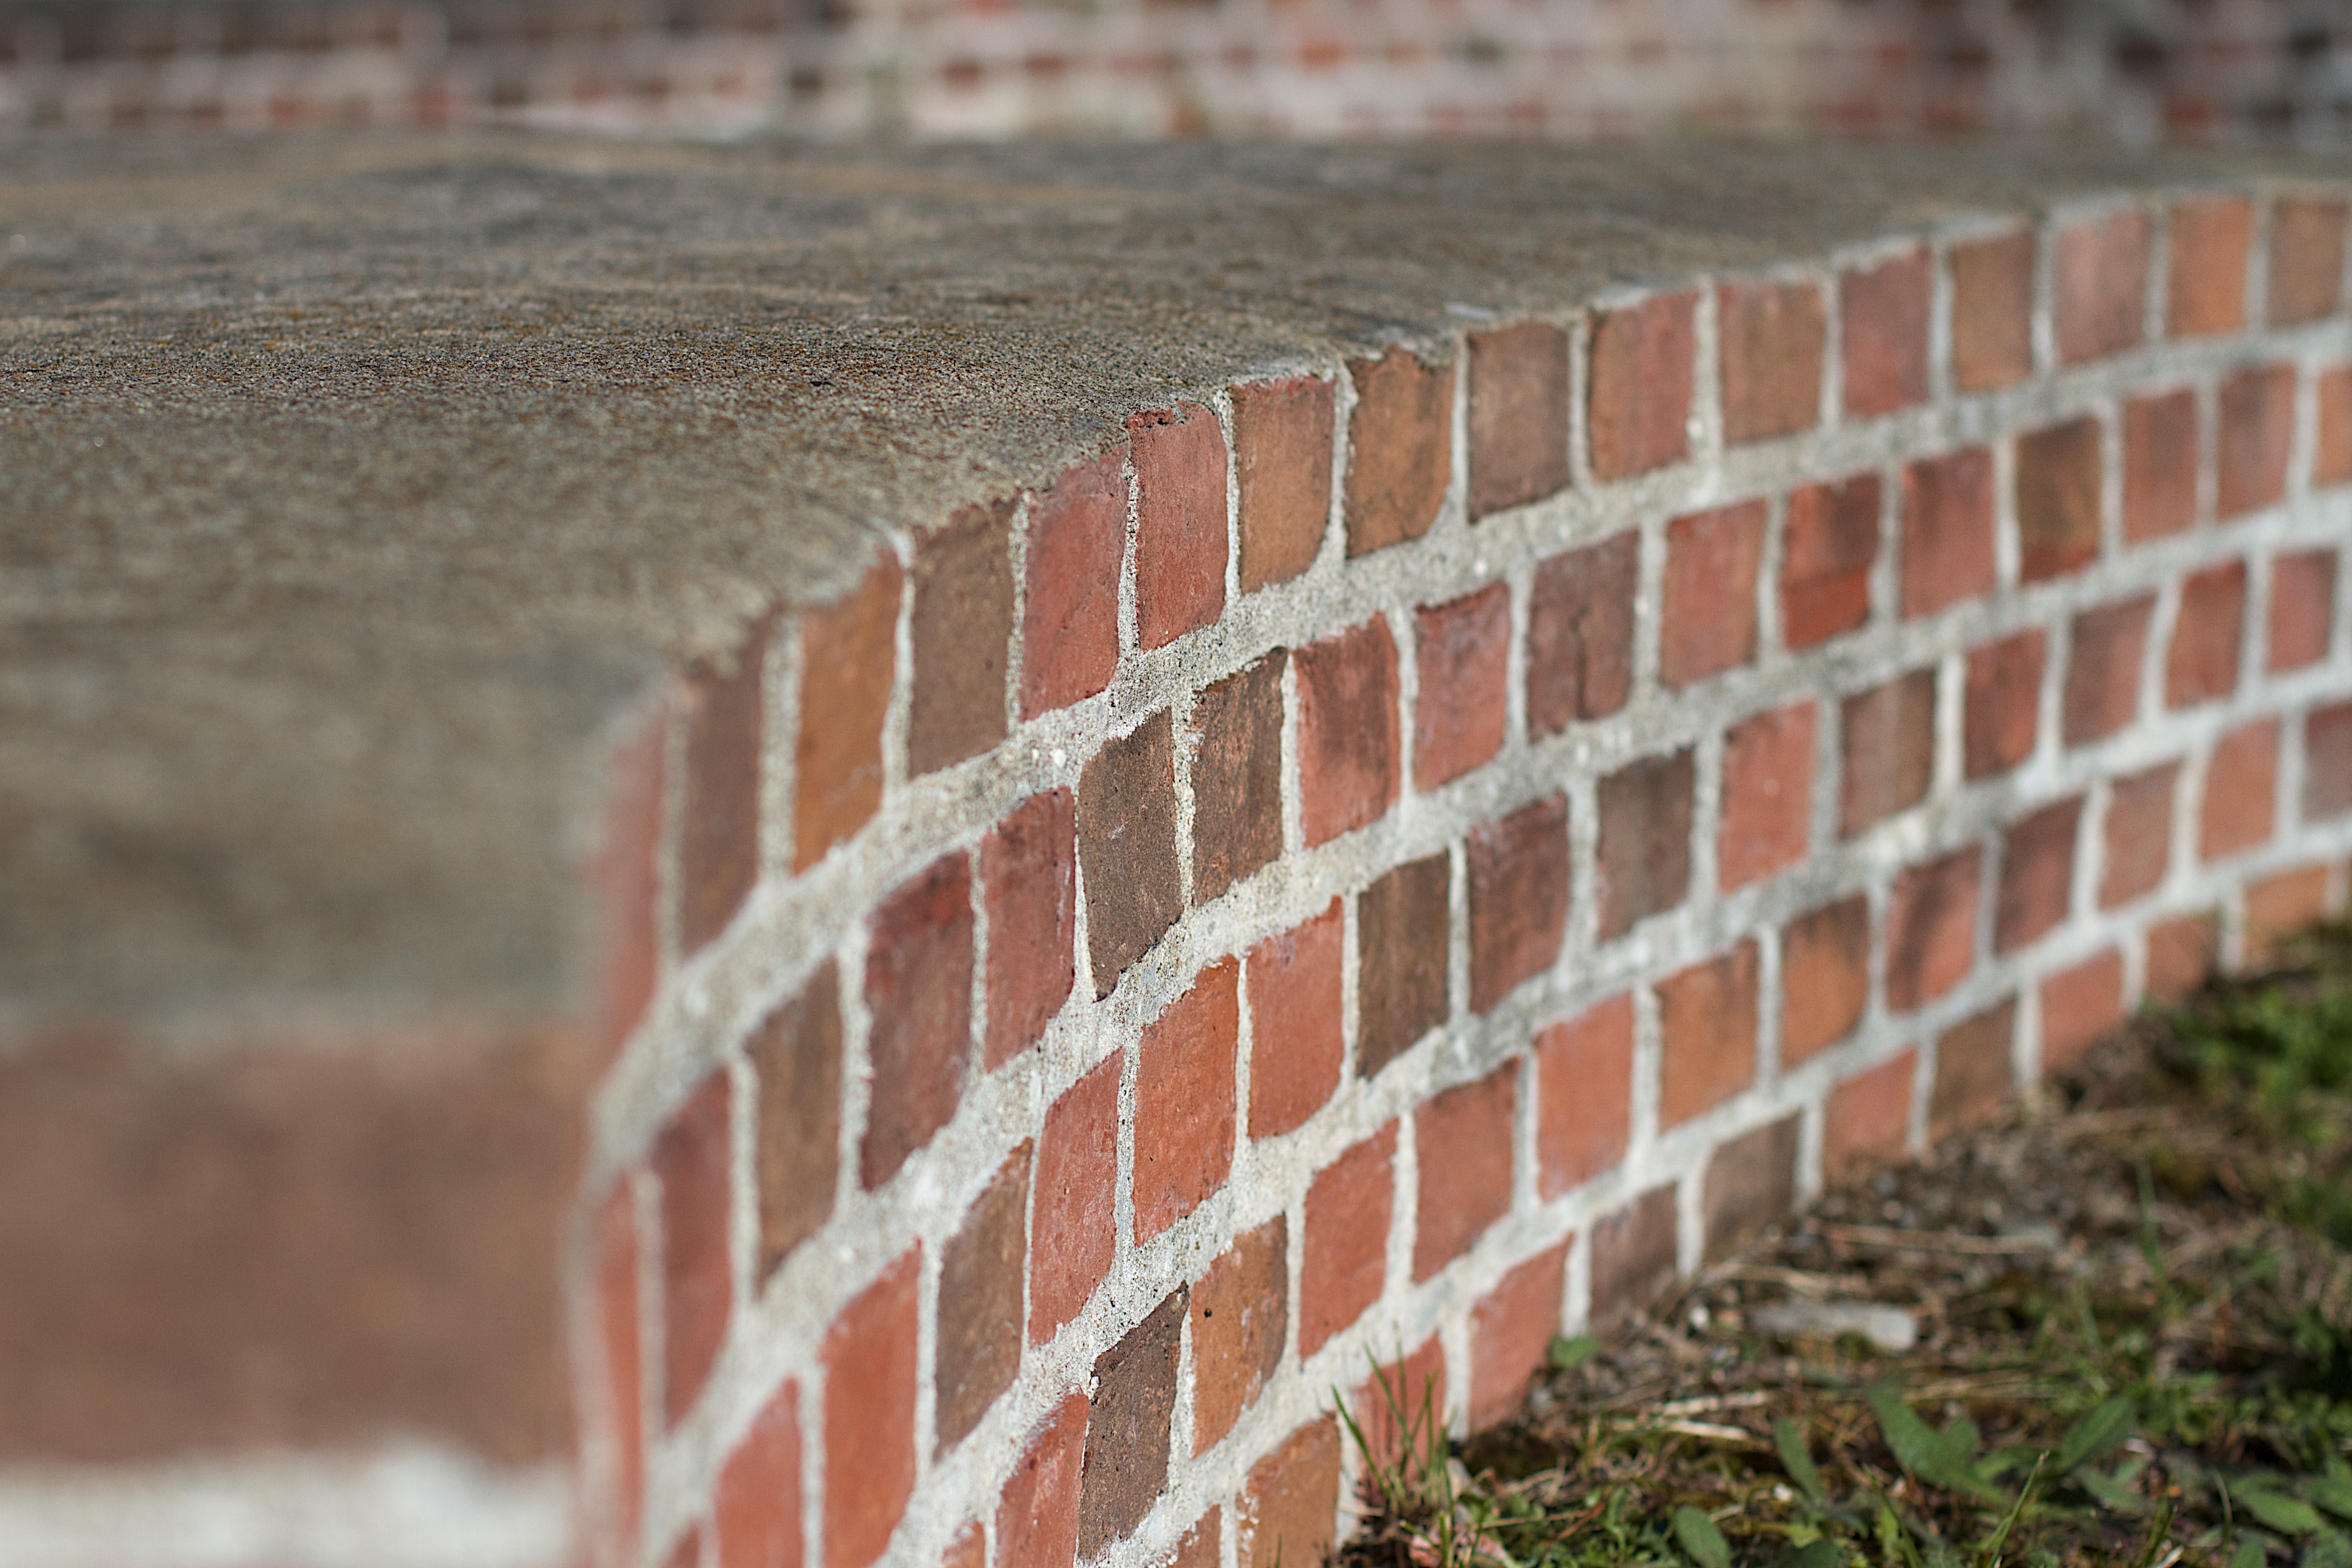
wood, wall, red, soil, brick, material, brickwork, flooring